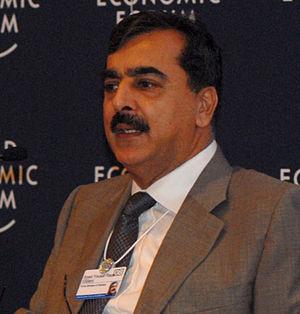
Les élections législatives pakistanaises de 2008 ont eu lieu le 18 février 2008 pour renouveler les élus de l'Assemblée nationale et des quatre assemblées provinciales du Pakistan, après la fin de leur mandat de cinq ans reçu lors des élections législatives de 2002. Elles se déroulent dans un climat tendu et crucial pour l'avenir de la démocratie pakistanaise.
La réglementation « Nizam-e-Adl » est un acte juridique controversé qui avait établi la charia dans six districts de la province pakistanaise de Khyber Pakhtunkhwa. Il a été conclu entre le gouvernement pakistanais et le groupe armé Tehrik-e-Nifaz-e-Shariat-e-Mohammadi et prévoyait un cessez-le-feu.
Youssouf Raza Gilani, Youssaf Raza Gilani ou Youssuf Raza Gilani parfois écrit Gillani, né le 9 juin 1952 à Karachi, est un homme d'État pakistanais. Il a été Premier ministre du 25 mars 2008 au 19 juin 2012.
Le Premier ministre du Pakistan est le chef de gouvernement du Pakistan. Son rôle et ses pouvoirs sont définis par la Constitution de 1973. Son rôle est prépondérant dans la politique du pays, alors qu'il dirige le gouvernement, détermine et mène la politique de la nation. Il est responsable devant la seule Assemblée nationale, par laquelle il est élu et peut être démis par elle. Il n'est donc pas responsable devant le président de la République, qui détient des pouvoirs et un rôle surtout honorifiques.
L’histoire du Pakistan débute avec l'idée de la création d'une nation pour les musulmans du sous-continent indien sous le Raj britannique, avec l'influence d'intellectuels et de la Ligue musulmane. Le Pakistan est créé dans la nuit 14 au 15 août 1947 au cours de la partition des Indes. Il est constitué de deux parties, communément appelées Pakistan occidental et Pakistan oriental, séparées entre elles par quelque 1700 kilomètres de territoire indien.
L’offensive d’Orakzai et de Kurram désigne les opérations militaires aériennes et terrestres actuellement menées par l'armée pakistanaise dans l'agence d'Orakzai et l'agence de Kurram depuis le 23 mars 2010 dans le cadre du conflit armé du Nord-Ouest du Pakistan. L'armée combat des groupes islamistes armés opposés au gouvernement, dont le principal est le Tehrik-e-Taliban Pakistan, ainsi que de nombreux autres groupes armés, parfois étrangers, combattant dans les régions tribales du Pakistan.